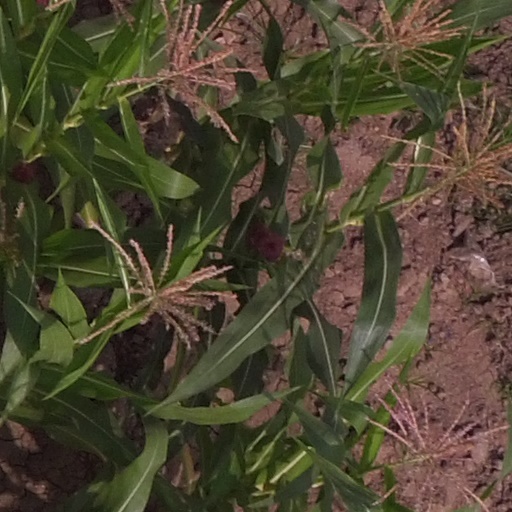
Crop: maize; corn